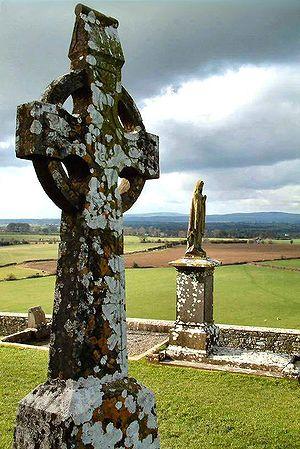
Le christianisme irlandais ou christianisme gael est une pratique particulière du christianisme qui se développa sur l'île d'Irlande avec l'arrivée des premiers chrétiens, puis dans le royaume gael du Dàl riada, avant de s'exporter en Bretagne inférieure, en Gaule et en Germanie.
L’expansion du christianisme est le développement de la religion chrétienne, que ce soit en nombre de fidèles et de territoires.